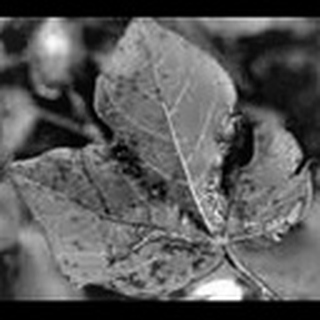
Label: cotton_bacterial_blight